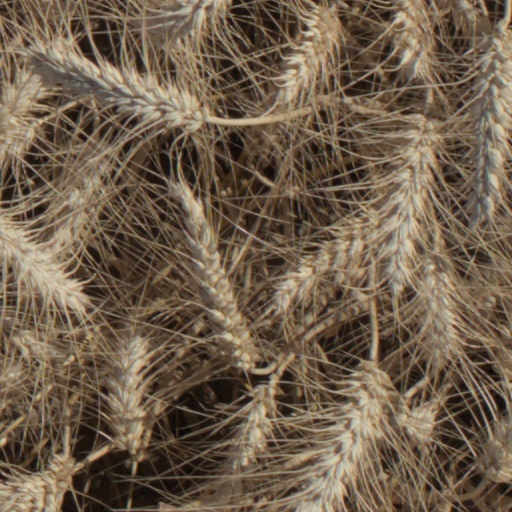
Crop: wheat